Hoogkarspel water tower

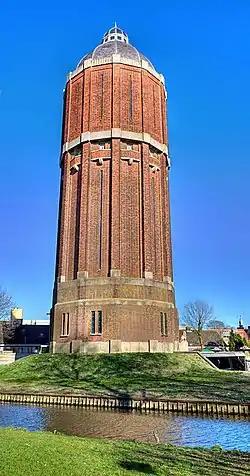

The Hoogkarspel water tower is a water tower in Hoogkarspel, Netherlands built in 1930. Its architect is W. Mensert, who worked for PWN at the time. The tower is 49,1 metres tall and has two water reservoirs of 600 and 400 m, and is an official rijksmonument. It has no current use.